Nan'an, Chongqing

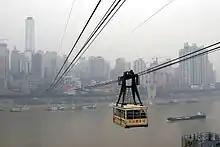
Yangtze River Ropeway with Yuzhong in the background

Nan'an district is one important part of the historical city Chongqing. It was first established in 1929 as an administrative region when the city underwent expansions. At that time, it covers the current Nanping, Haitangxi, Longmenhao, and Danzishi Subdistricts. With series changes to its covering area and naming from the year 1929 through 1950, Nan'an got its current name in October 1955.